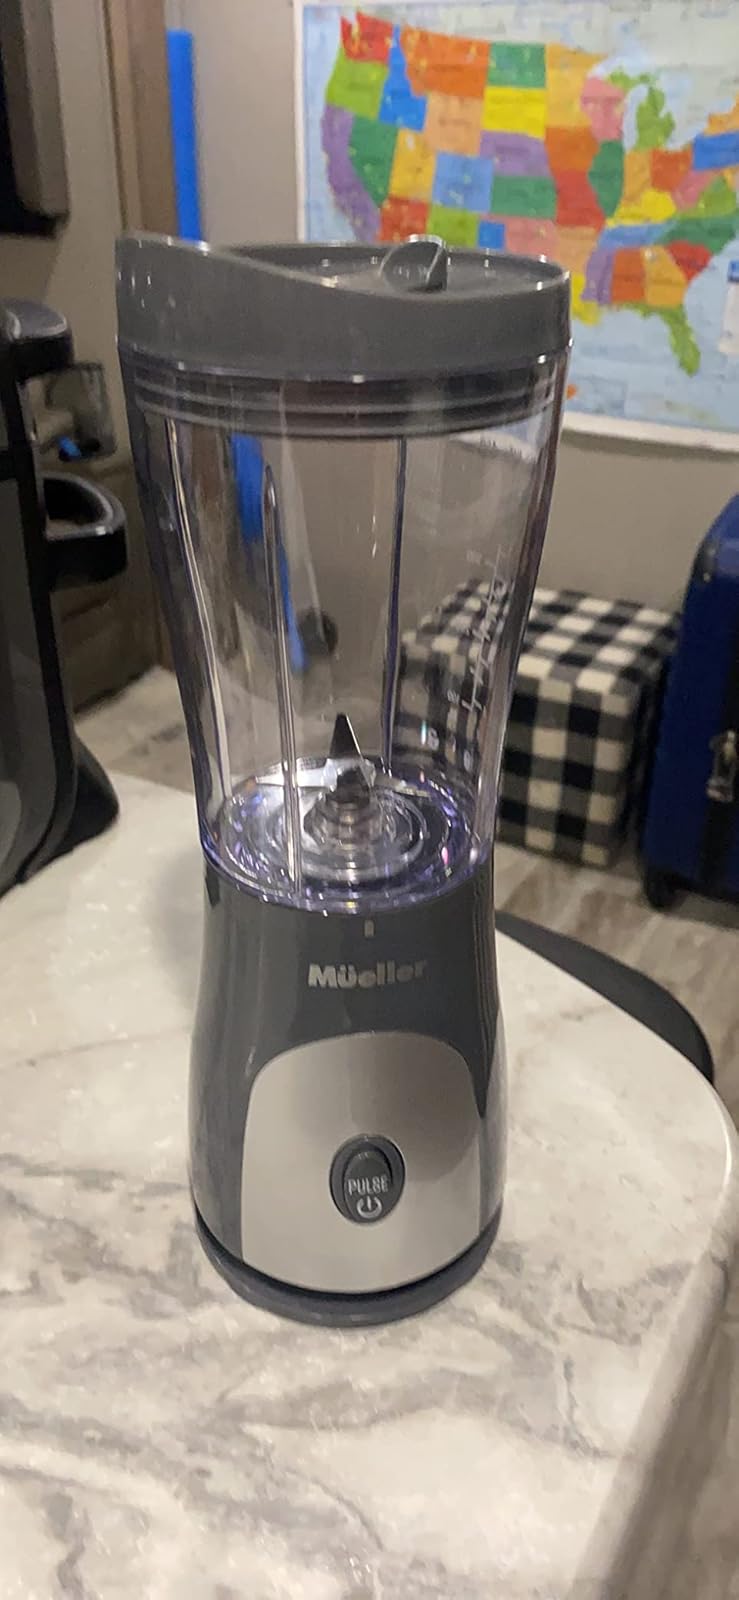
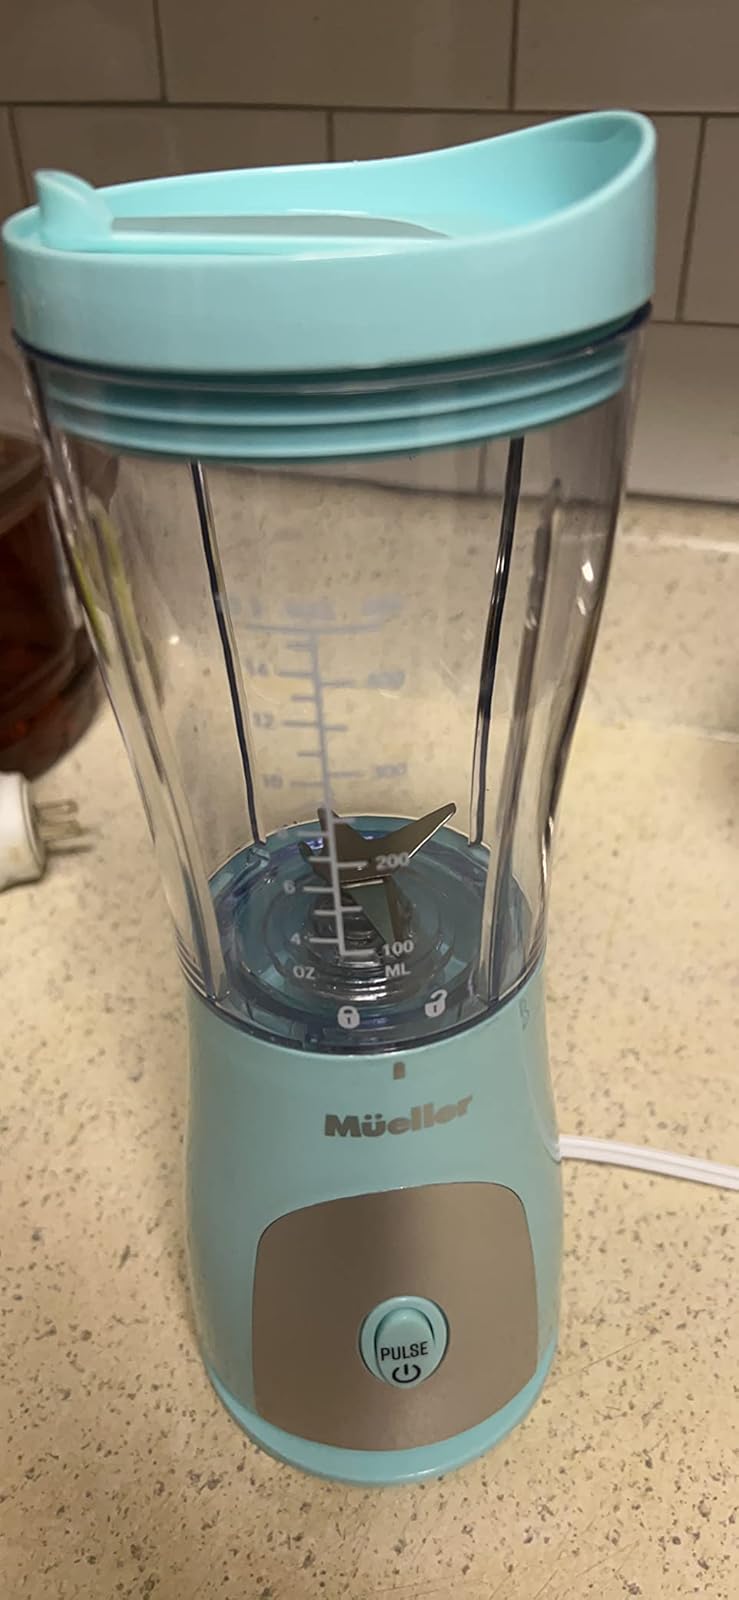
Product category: items_blender
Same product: no